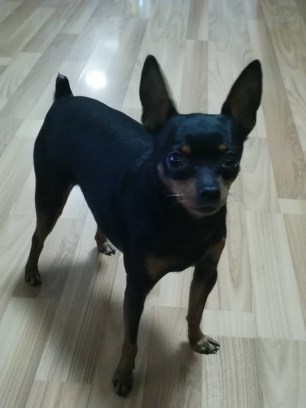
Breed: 561-n000127-miniature_pinscher